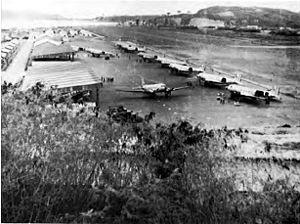
COSARA était une compagnie aérienne et de transport de l'Indochine française fondée en 1947 par Maurice Loubière à Saïgon.